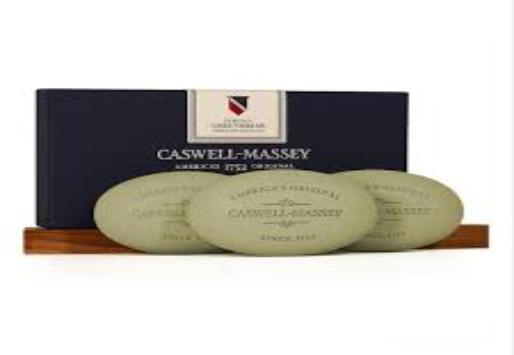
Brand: Caswell Massey
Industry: Necessities